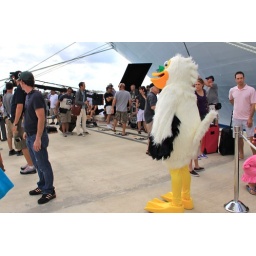
that is Jason Lee center in the white pants and blue shirt and jacket.